Monochromatic garden

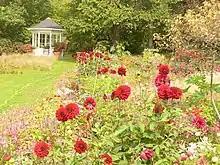
Britzer Garten has two monochromatic gardens, one in red and another in yellow.

The color for a monochromatic garden may be chosen for any reason, including to fit a small garden, as part of a clean, contemporary design, or to highlight a favorite color. Another possibility is an all-green garden, which may feel peaceful or harmonious. A monochromatic edible garden is possible, but more challenging to design than a flower garden in any color except green. Yellow variegated leaves can be difficult to include in a multi-colored garden, but they blend easily into an all-yellow garden, such as all-yellow Gold Border garden at Wave Hill in New York.